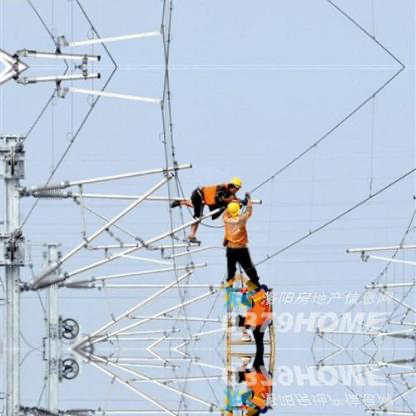
Objects in the image:
label: helmet
label: helmet